Max McGraw

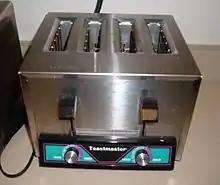
Toastmaster toaster

McGraw bought Bersted Manufacturing in 1926, and made it a division of McGraw Electric, keeping Al Bersted as president of the division.